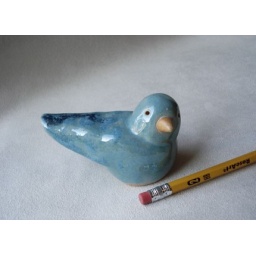
blue bird in stoneware